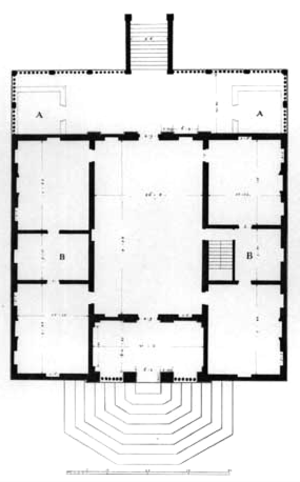
La villa Caldogno est une villa veneta attribuée à Andrea Palladio sise dans la commune de Caldogno, à proximité de son centre, dans la province de Vicence et la région Vénétie, en Italie.